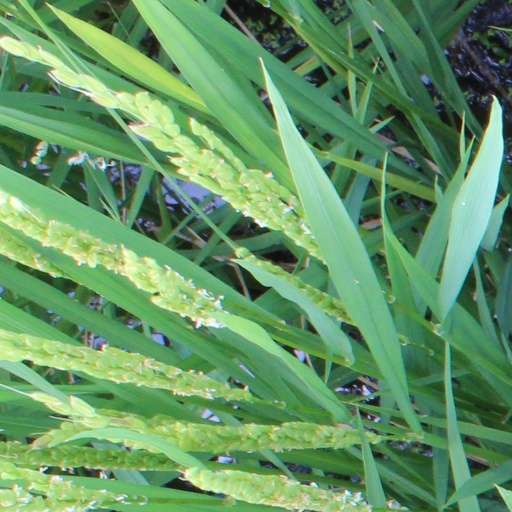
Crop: rice